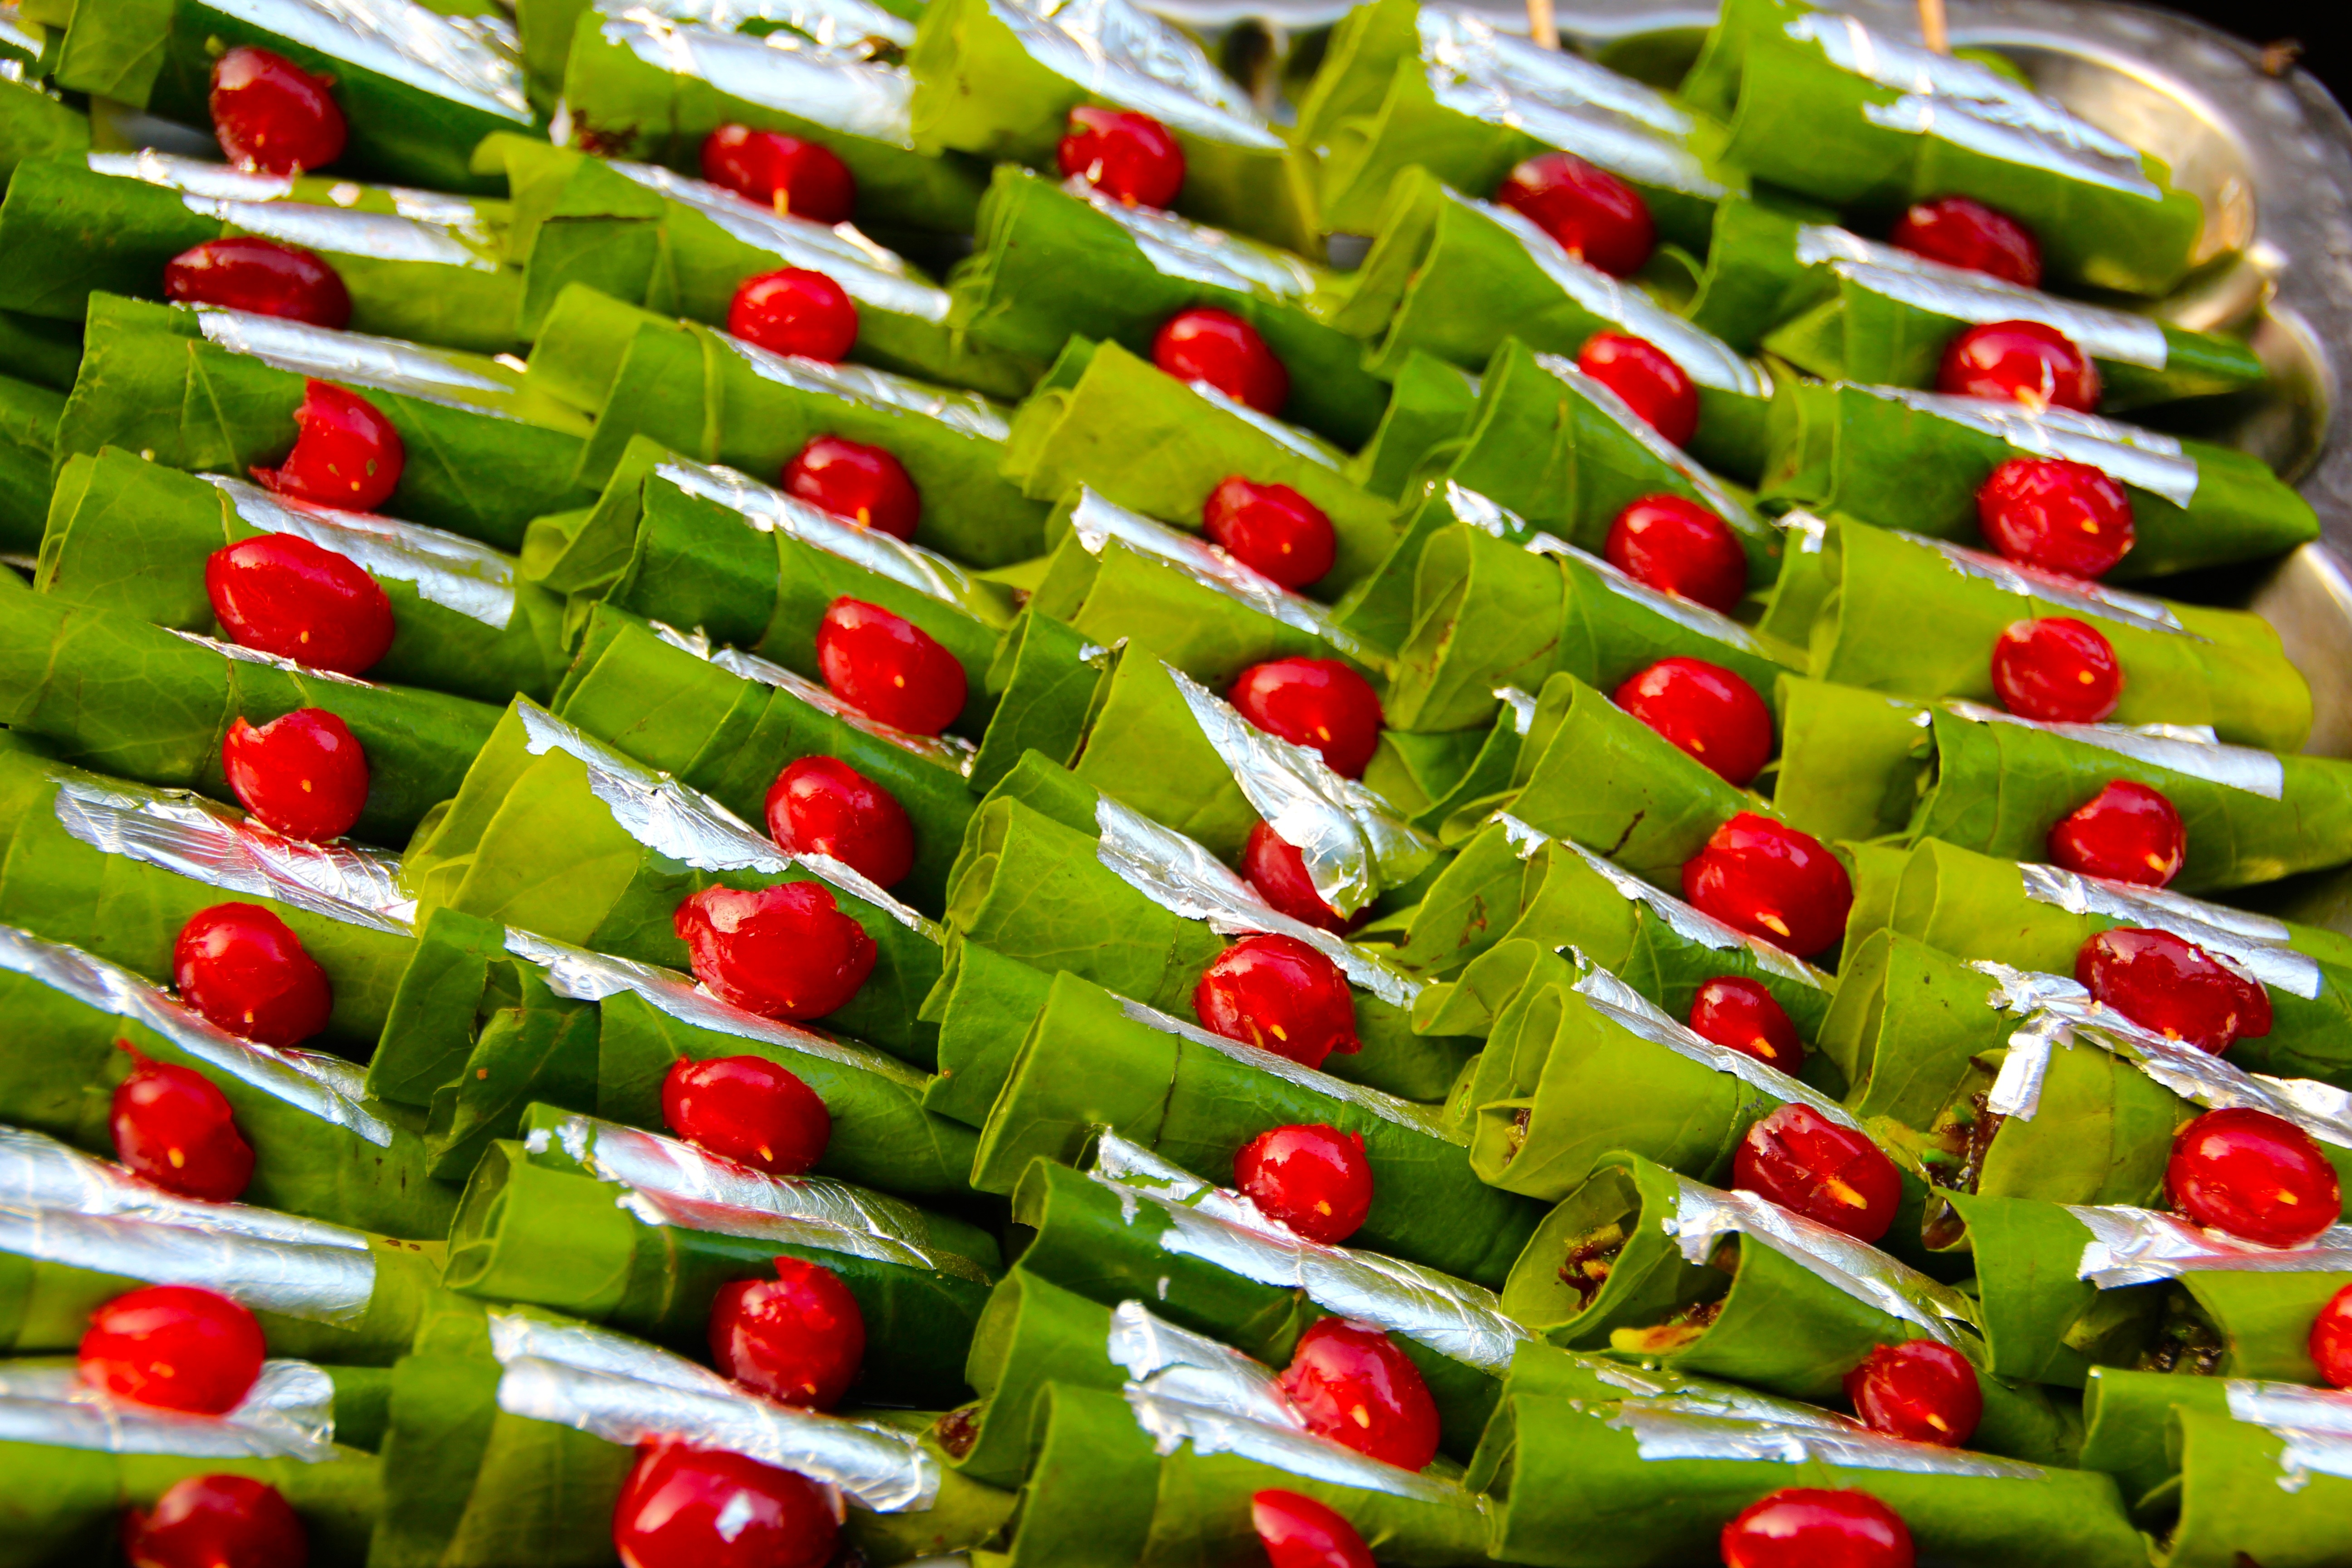
plant, fruit, flower, dish, food, produce, vegetable, cherry, myanmar, drugs, flowering plant, land plant